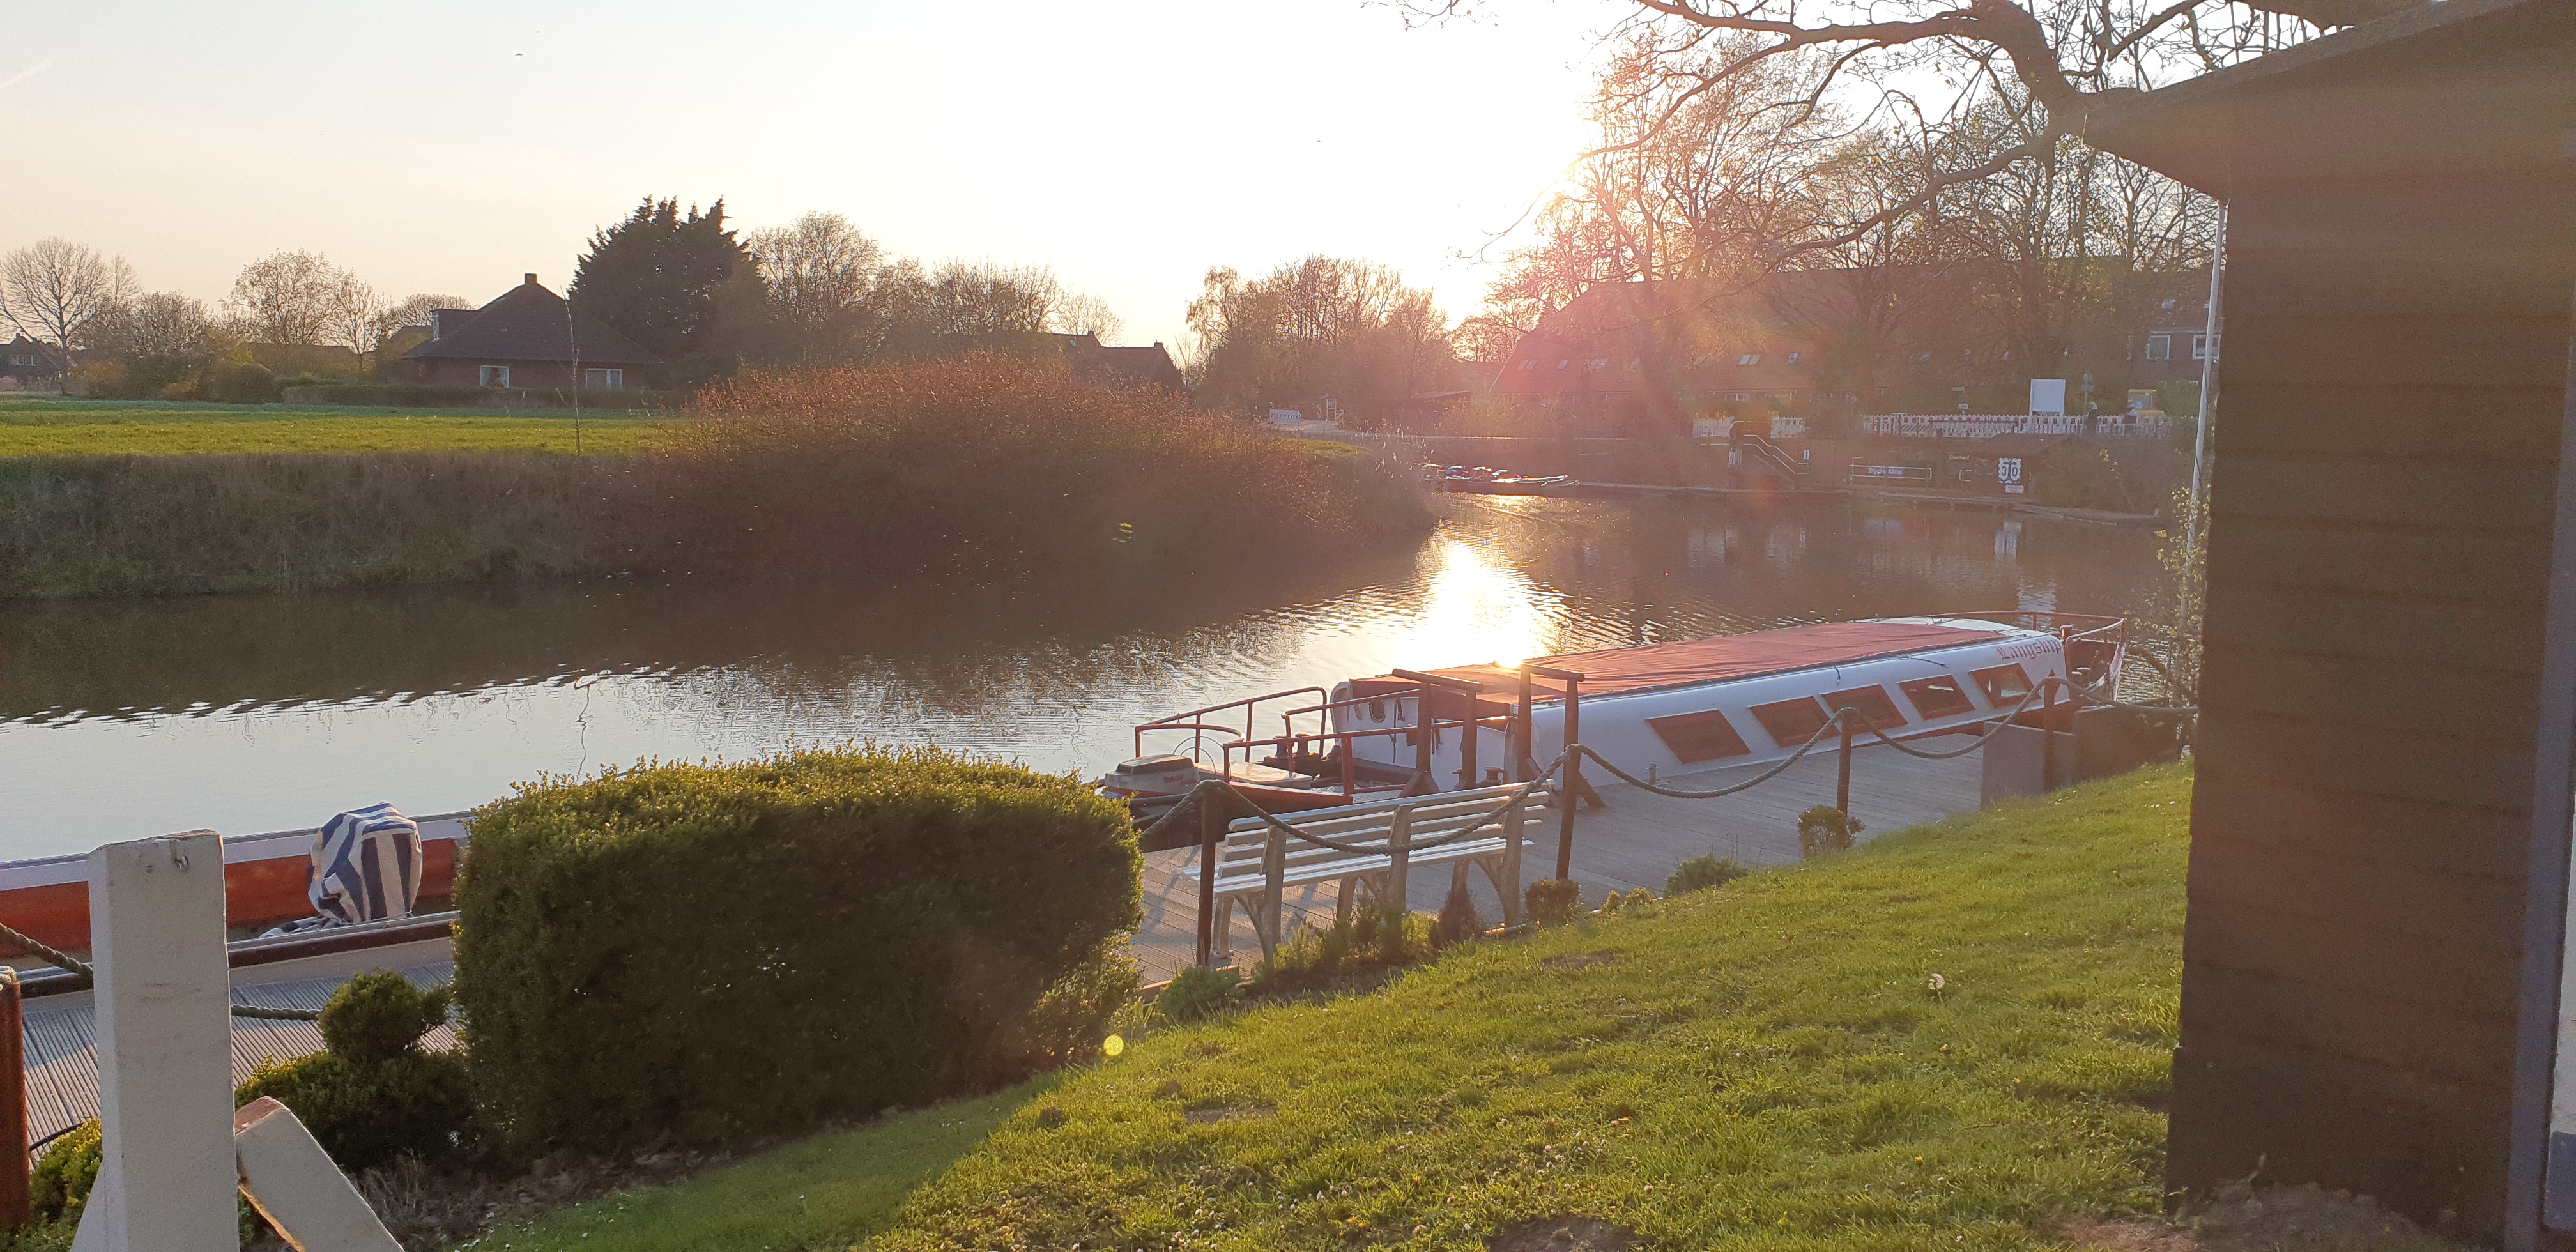
natural, water, sky, plant, water resources, boat, nature, natural environment, natural landscape, tree, body of water, lake, watercourse, sunlight, watercraft, atmospheric phenomenon, bank, grass, biome, rural area, landscape, cloud, waterway, dusk, sunset, calm, canal, sunrise, reflection, reservoir, evening, channel, lacustrine plain, mist, wilderness, loch, spring, horizon, winter, town, lake district, water transportation, grassland, floodplain, autumn, pond, ship, river, leisure, bayou